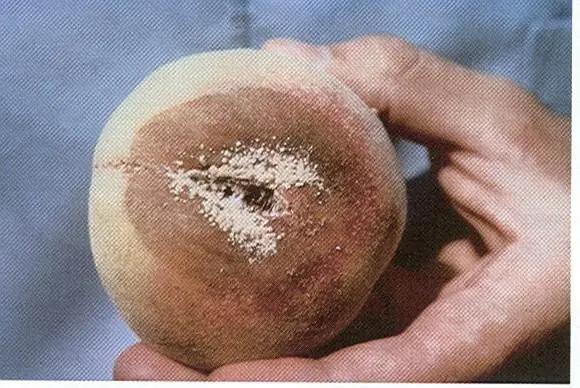
Plant: Peach
Disease: peach brown rot